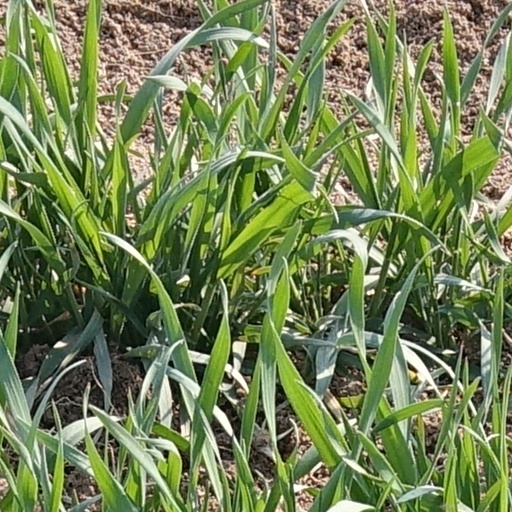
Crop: wheat